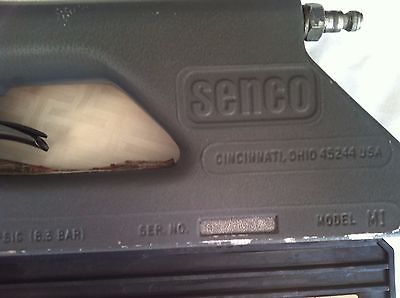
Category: stapler